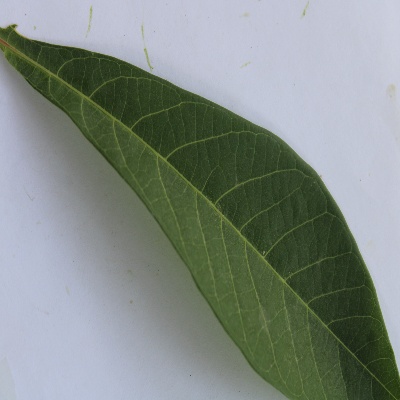
Crop: Cassava
Condition: healthy